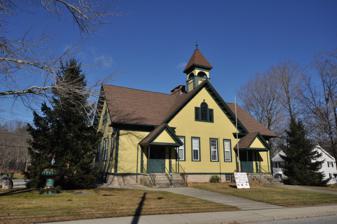
Building: Bridgeton School
Country: United States of America
Year built: 1897
United States historic place Bridgeton School U.S. National Register of Historic Places Show map of Rhode Island Show map of the United States Location Burrillville, Rhode Island Coordinates 41°57′54″N 71°42′45″W / 41.9649°N 71.71258°W / 41.9649; -71.71258 Built 1897 Architect George W. Spaulding ; Nehemiah Kimball; William H. Gory Architectural style Late Victorian NRHP reference No. 06001191 Added to NRHP December 27, 2006 The Bridgeton School is an historic school building located at 16 Laurel Hill Avenue in Burrillville, Rhode Island . The 1 + 1 ⁄ 2 -story wood-frame schoolhouse was designed by George W. Spaulding and built in 1897 by Nehemiah Kimball & William H. Gory.  It served the Burrillville public schools until 1966.  In 1970 it was reopened for use as a kindergarten as the Joseph Sweeney School.  It was finally closed in 1995, and was then transferred to the Burrillville Historical & Preservation Society.  It is the best preserved of Burrillville's late 19th-century school buildings. The building was listed on the National Register of Historic Places in 2006. See also National Register of Historic Places listings in Providence County, Rhode Island References